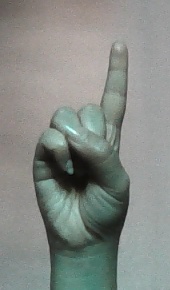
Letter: bb